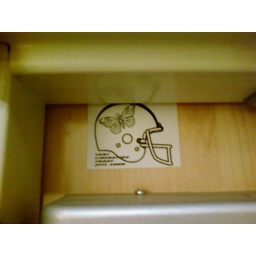
Somebody stuck this sticker on the top of a bathroom door in a Starbucks.